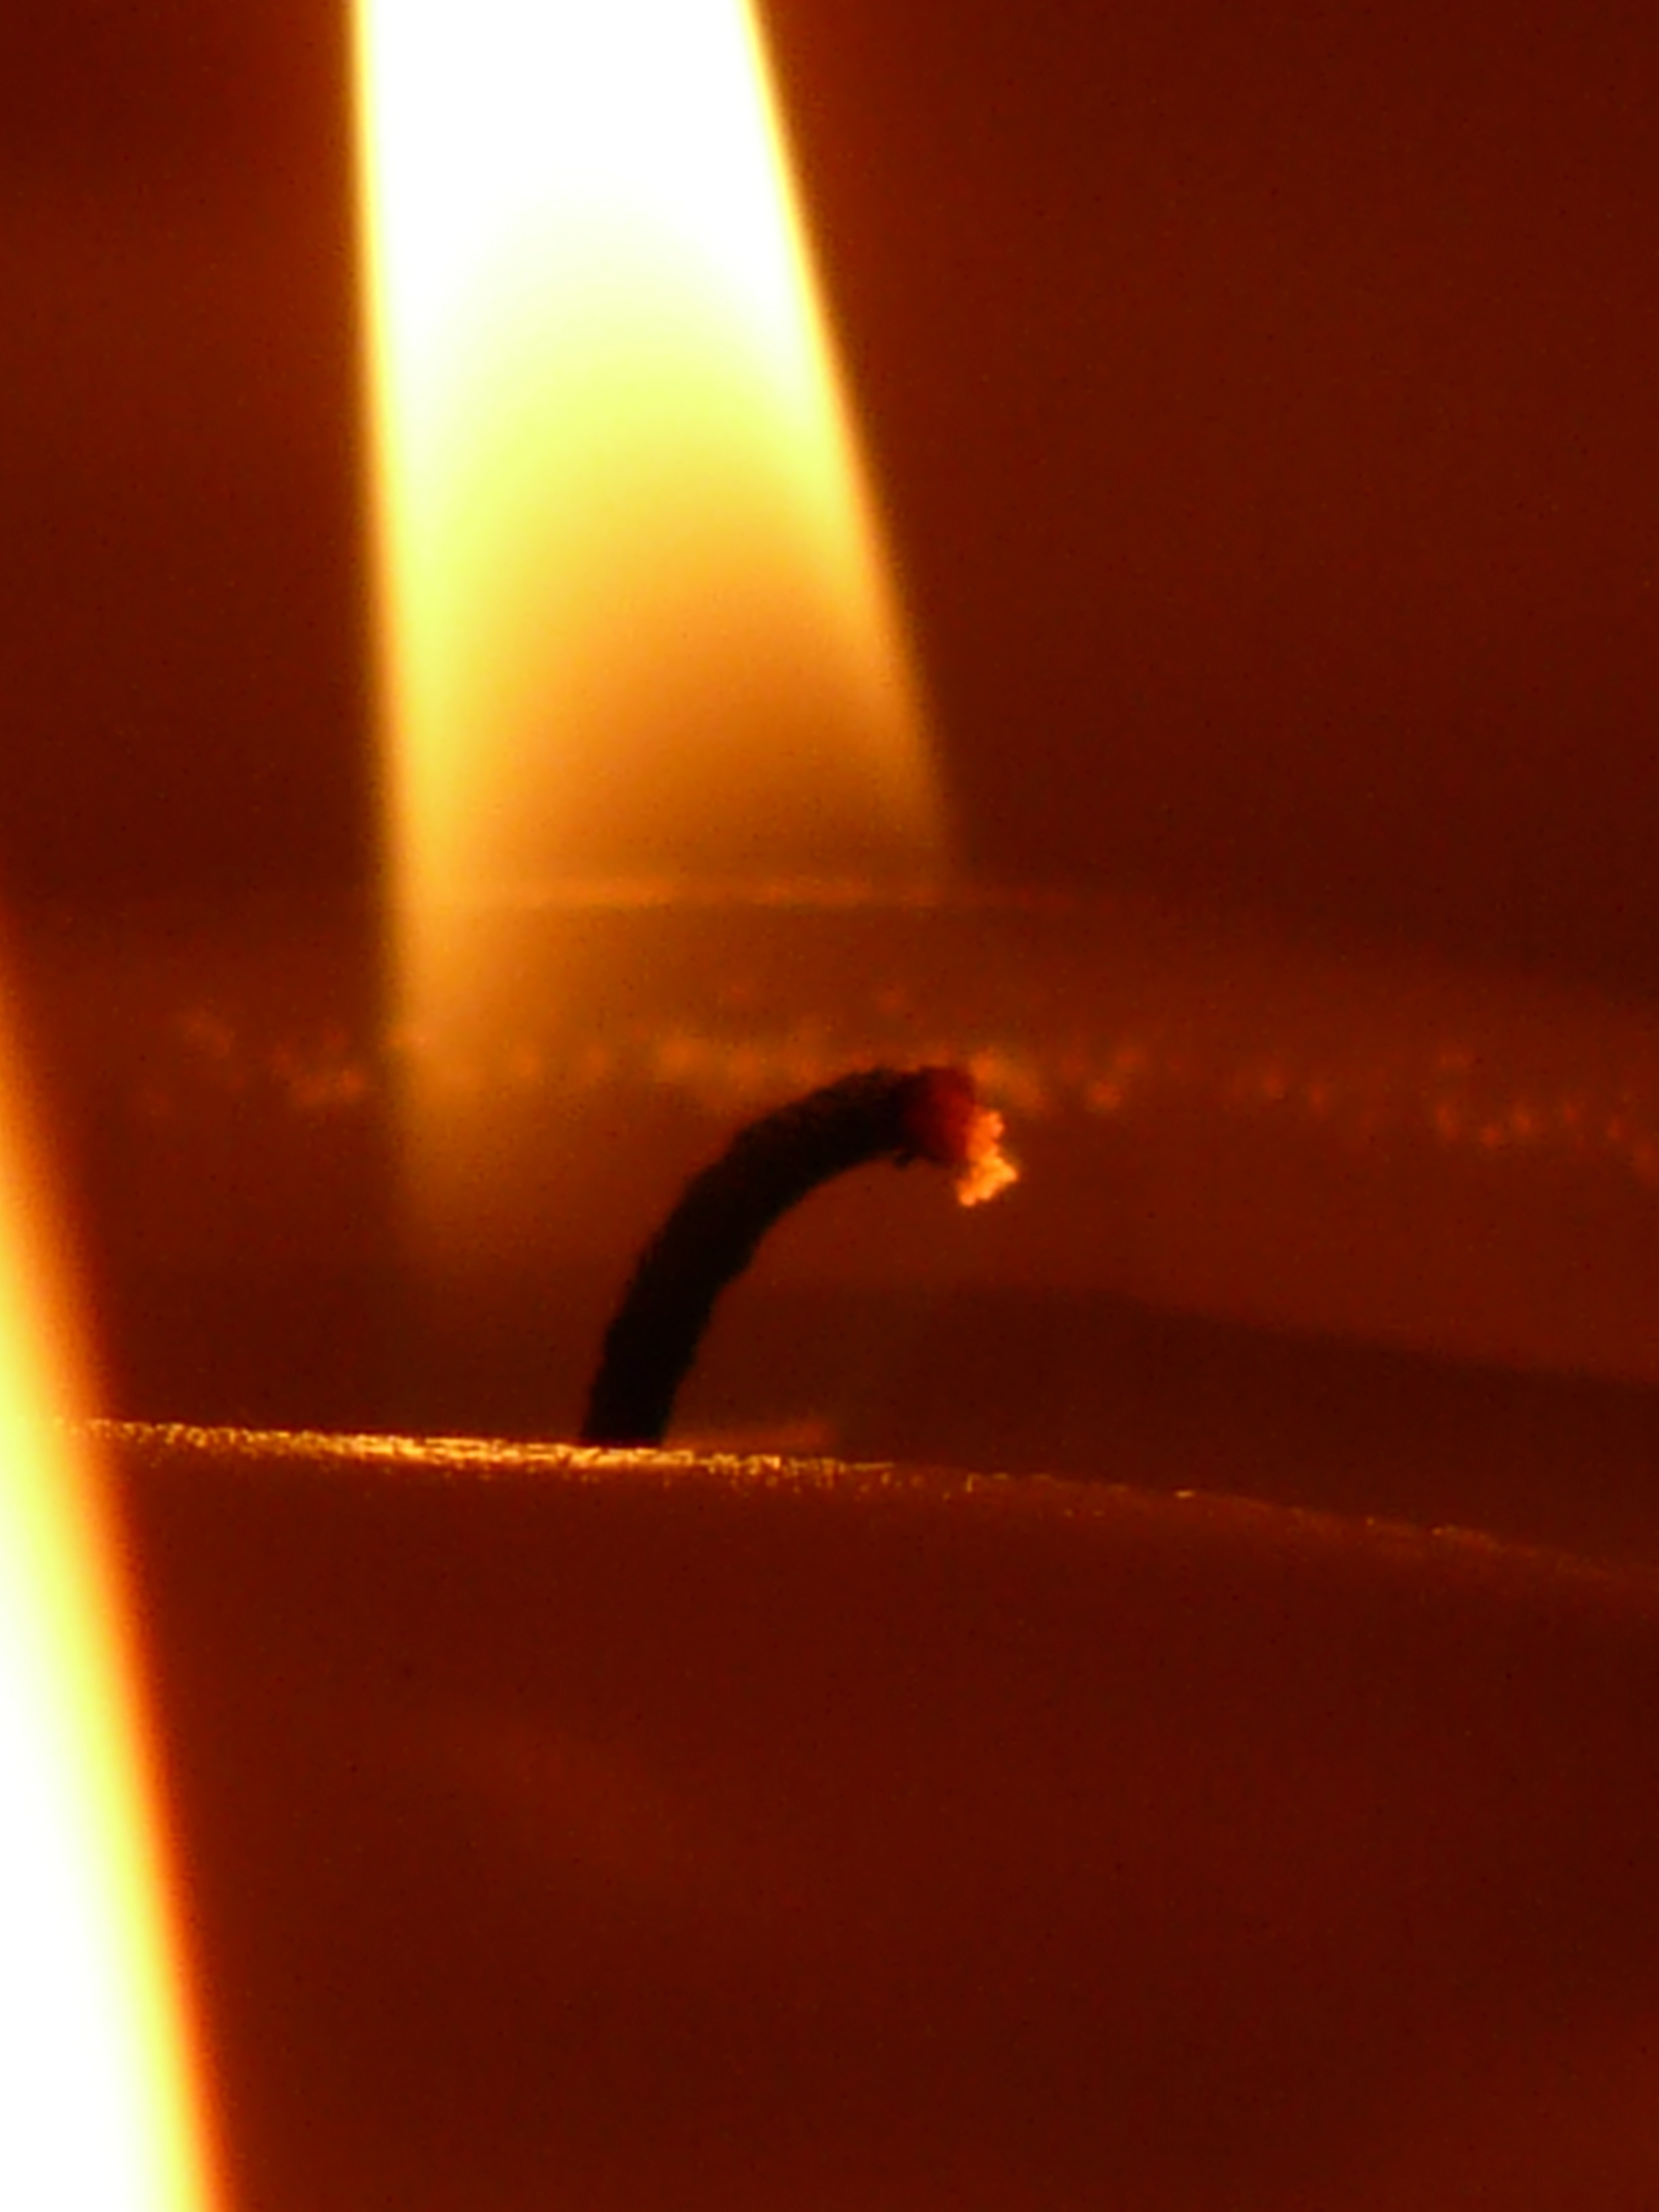
light, sun, sunset, white, sunlight, atmosphere, reflection, red, color, flame, glow, darkness, yellow, lighting, burn, hell, wick, candlelight, macro photography